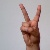
The image shows a hand gesture representing the letter 'V' in Indian Sign Language.